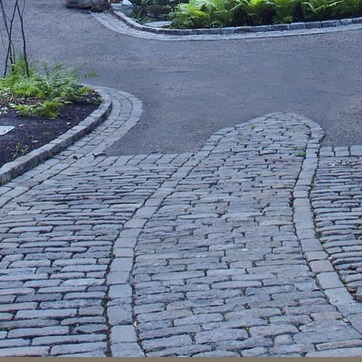
Material: stone